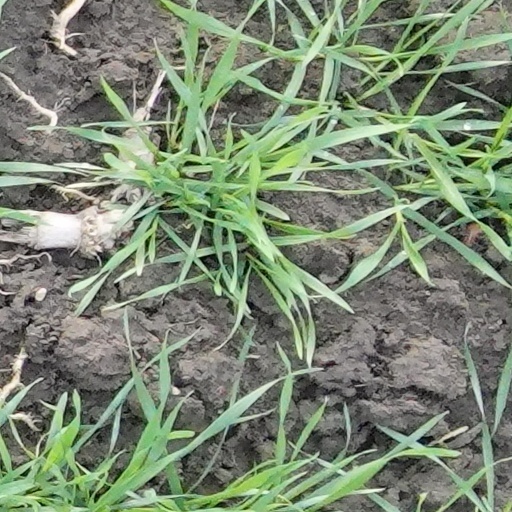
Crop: wheat